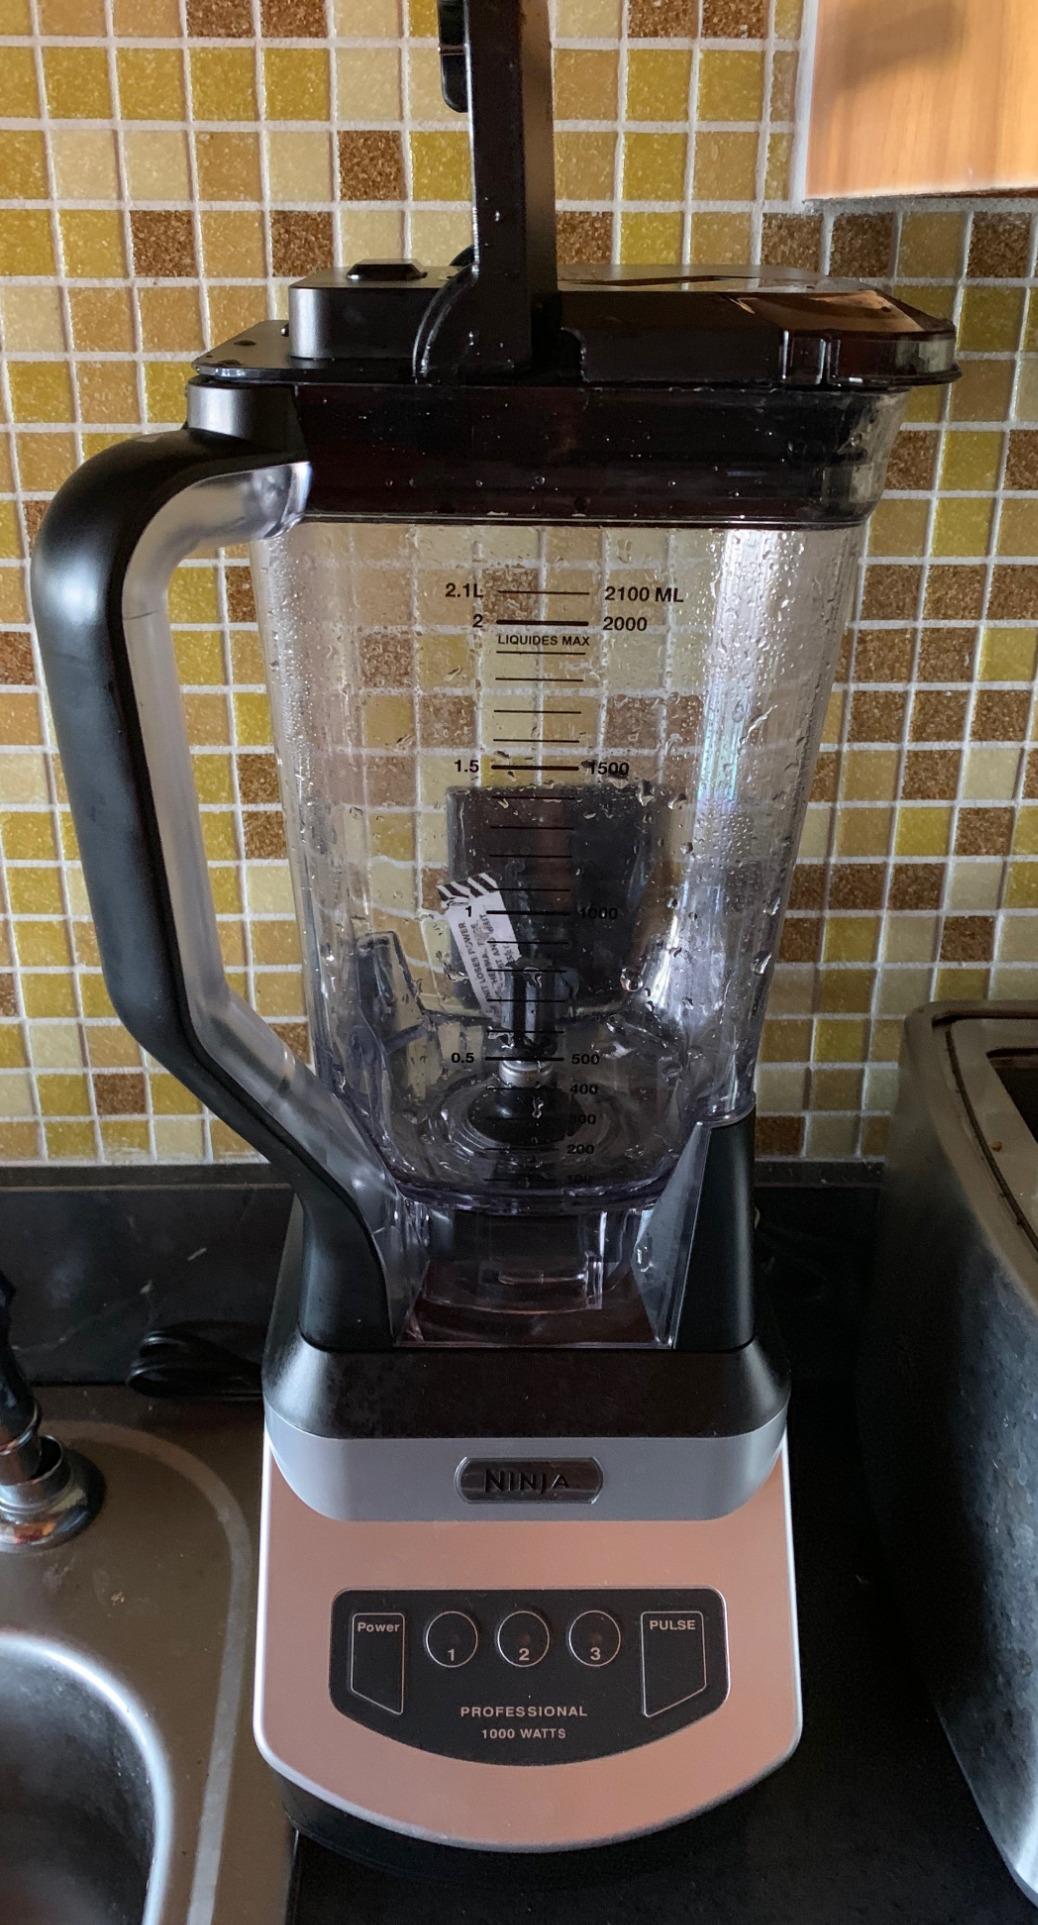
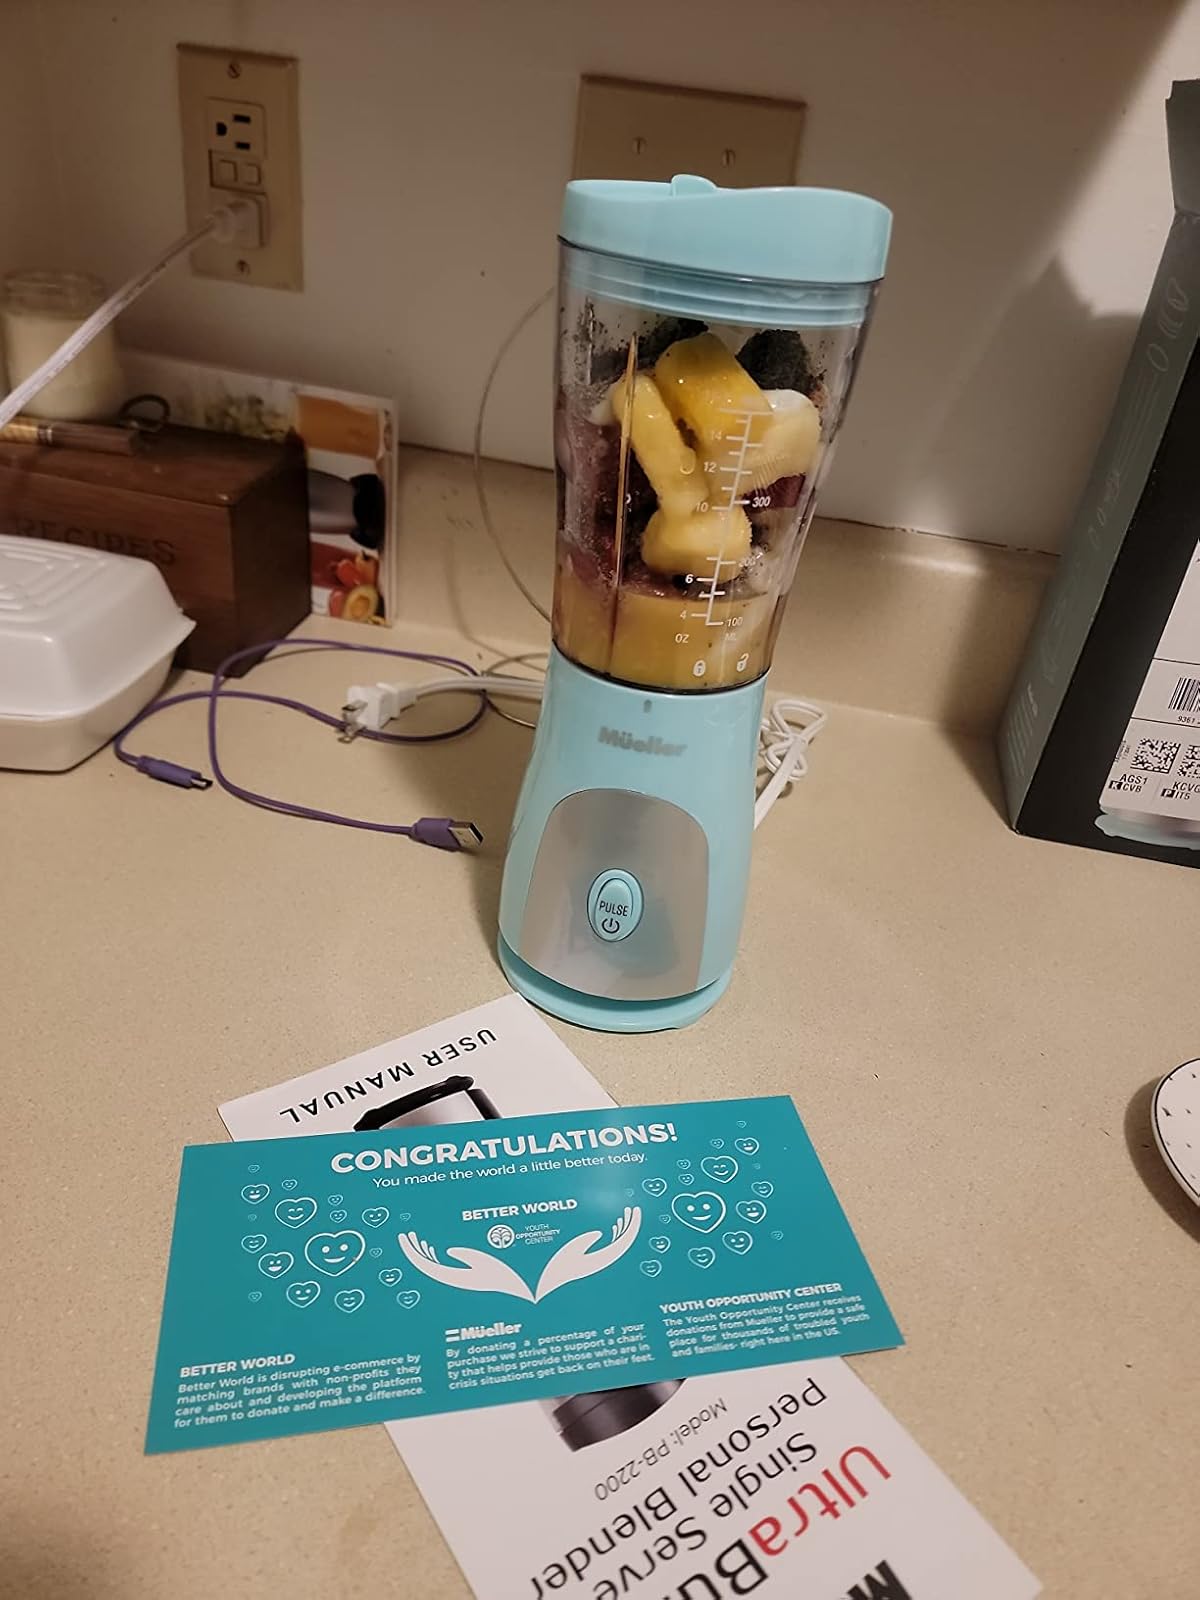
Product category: items_blender
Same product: no